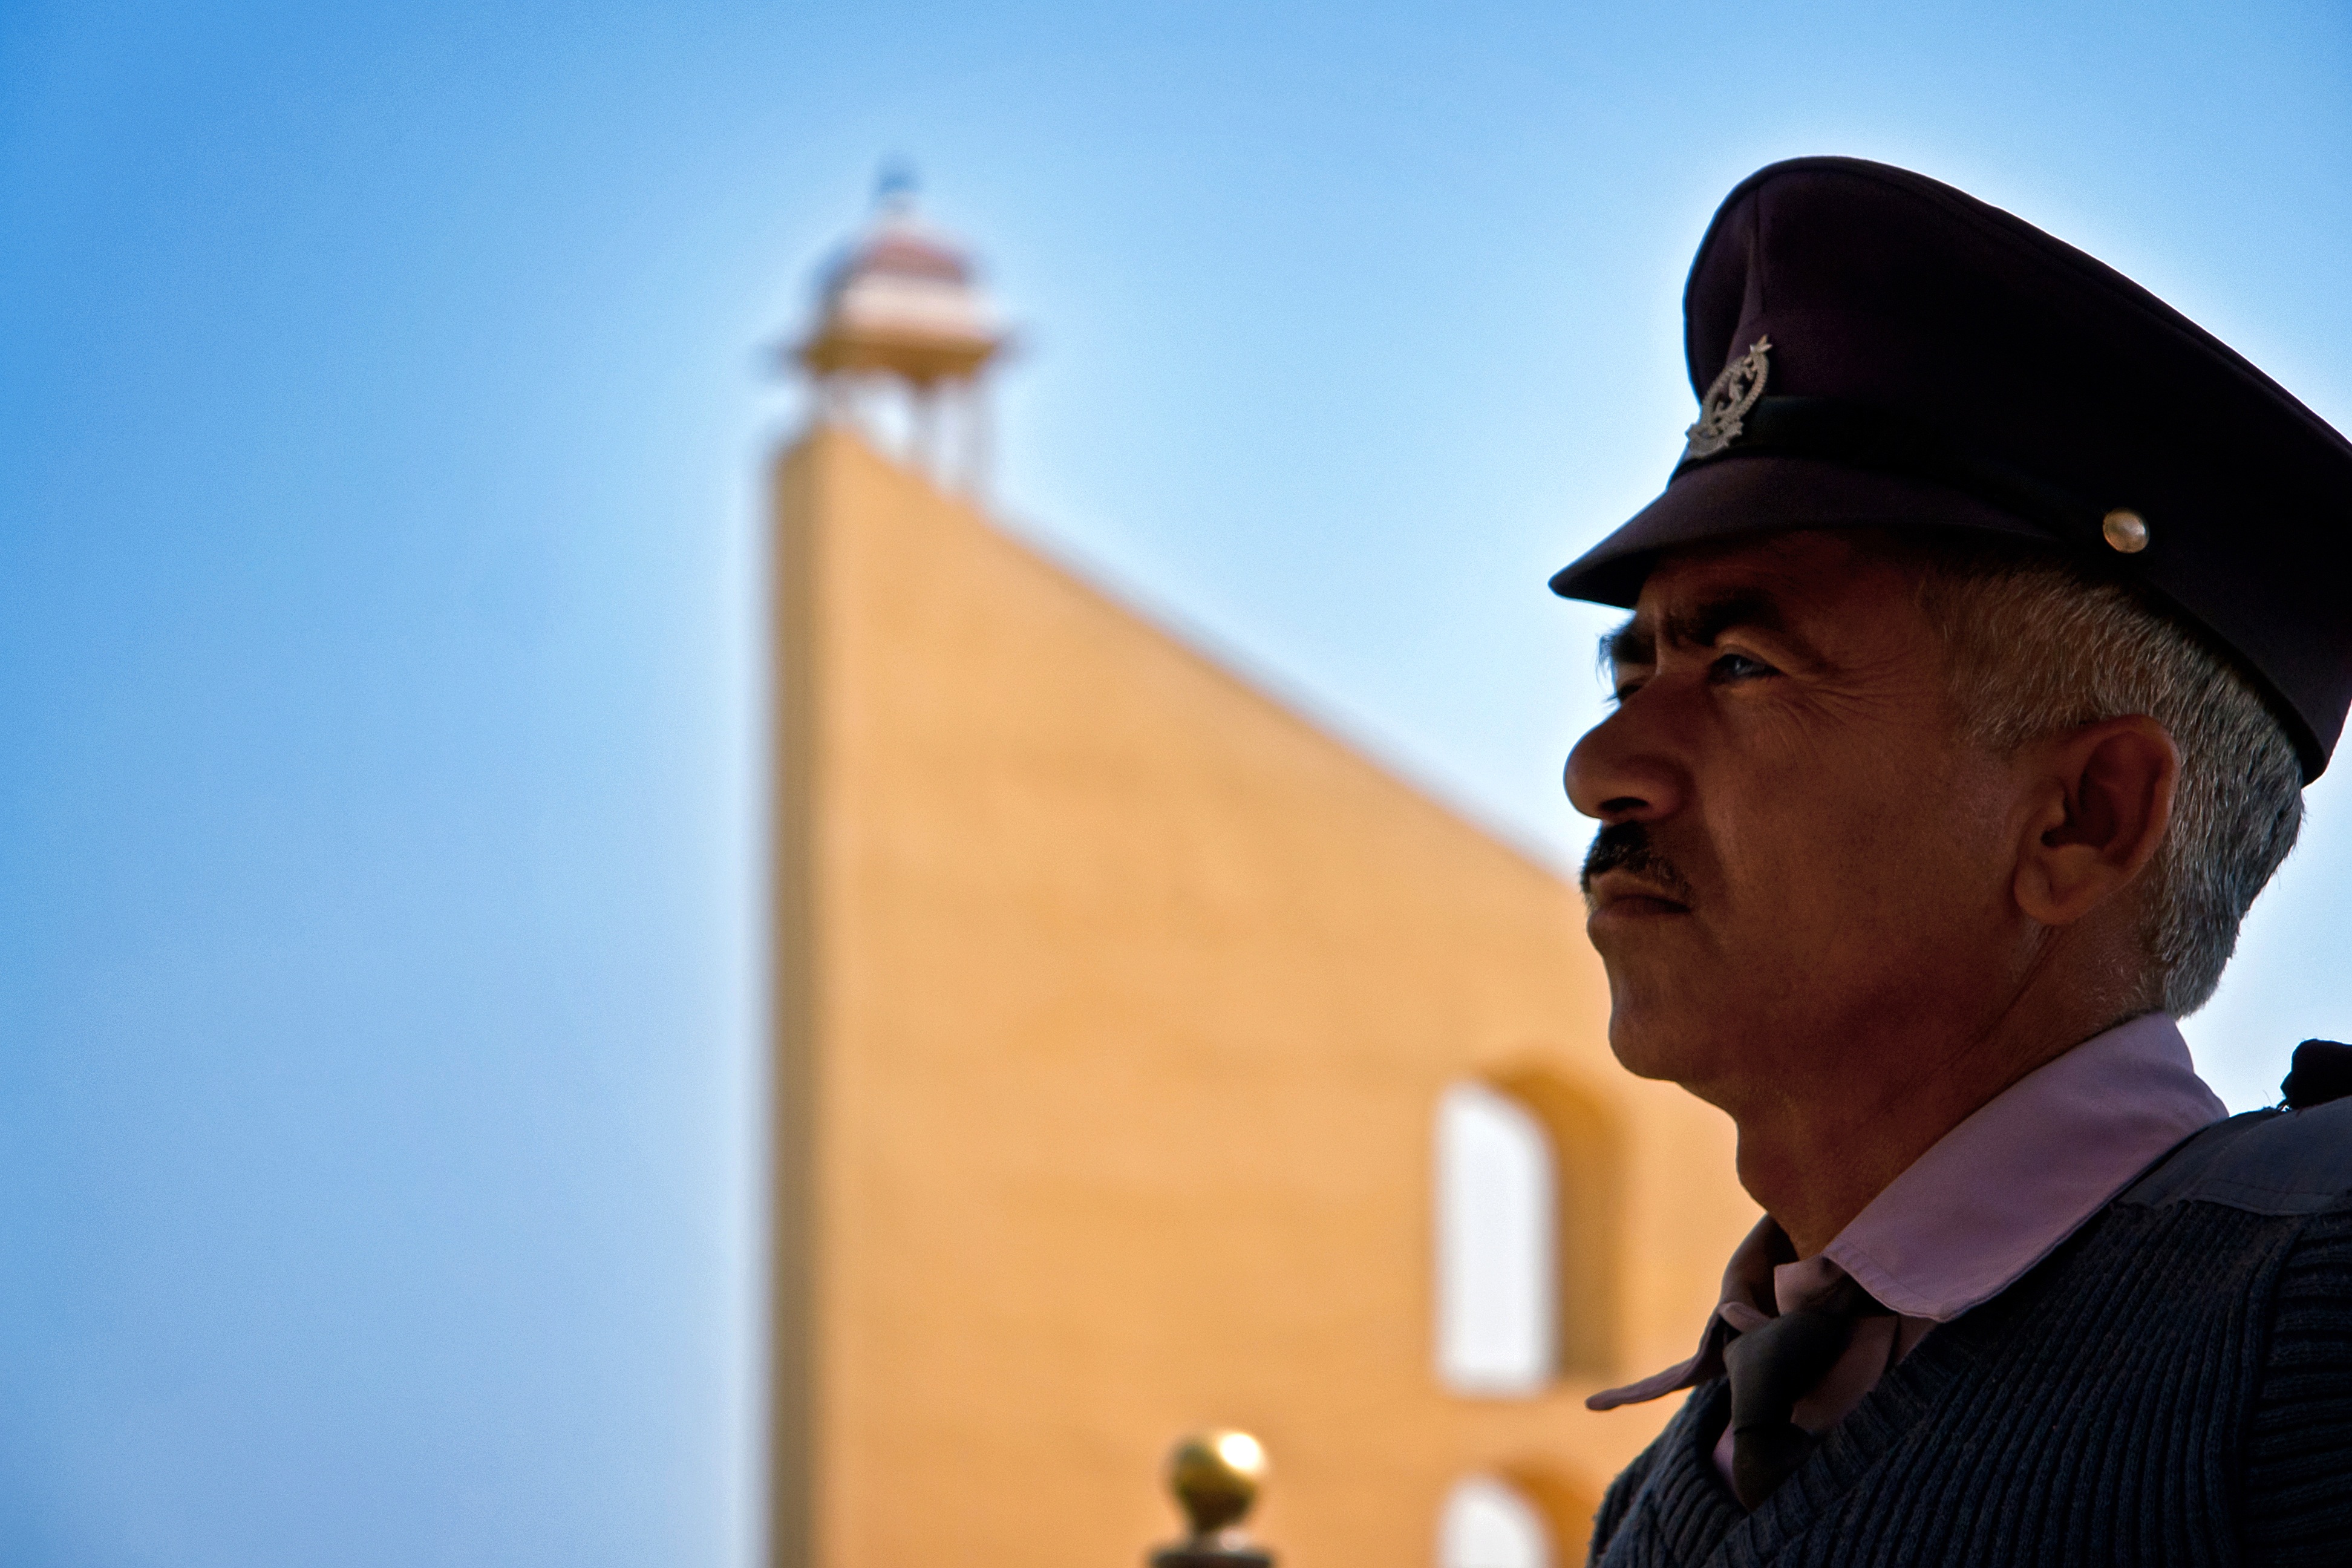
outdoor, architecture, people, sky, building, old, monument, travel, asia, landmark, exterior, tourism, astrology, observatory, culture, day, india, historical, guard, astronomical, jaipur, official, calculation, jantar mantar, mantar, jantar